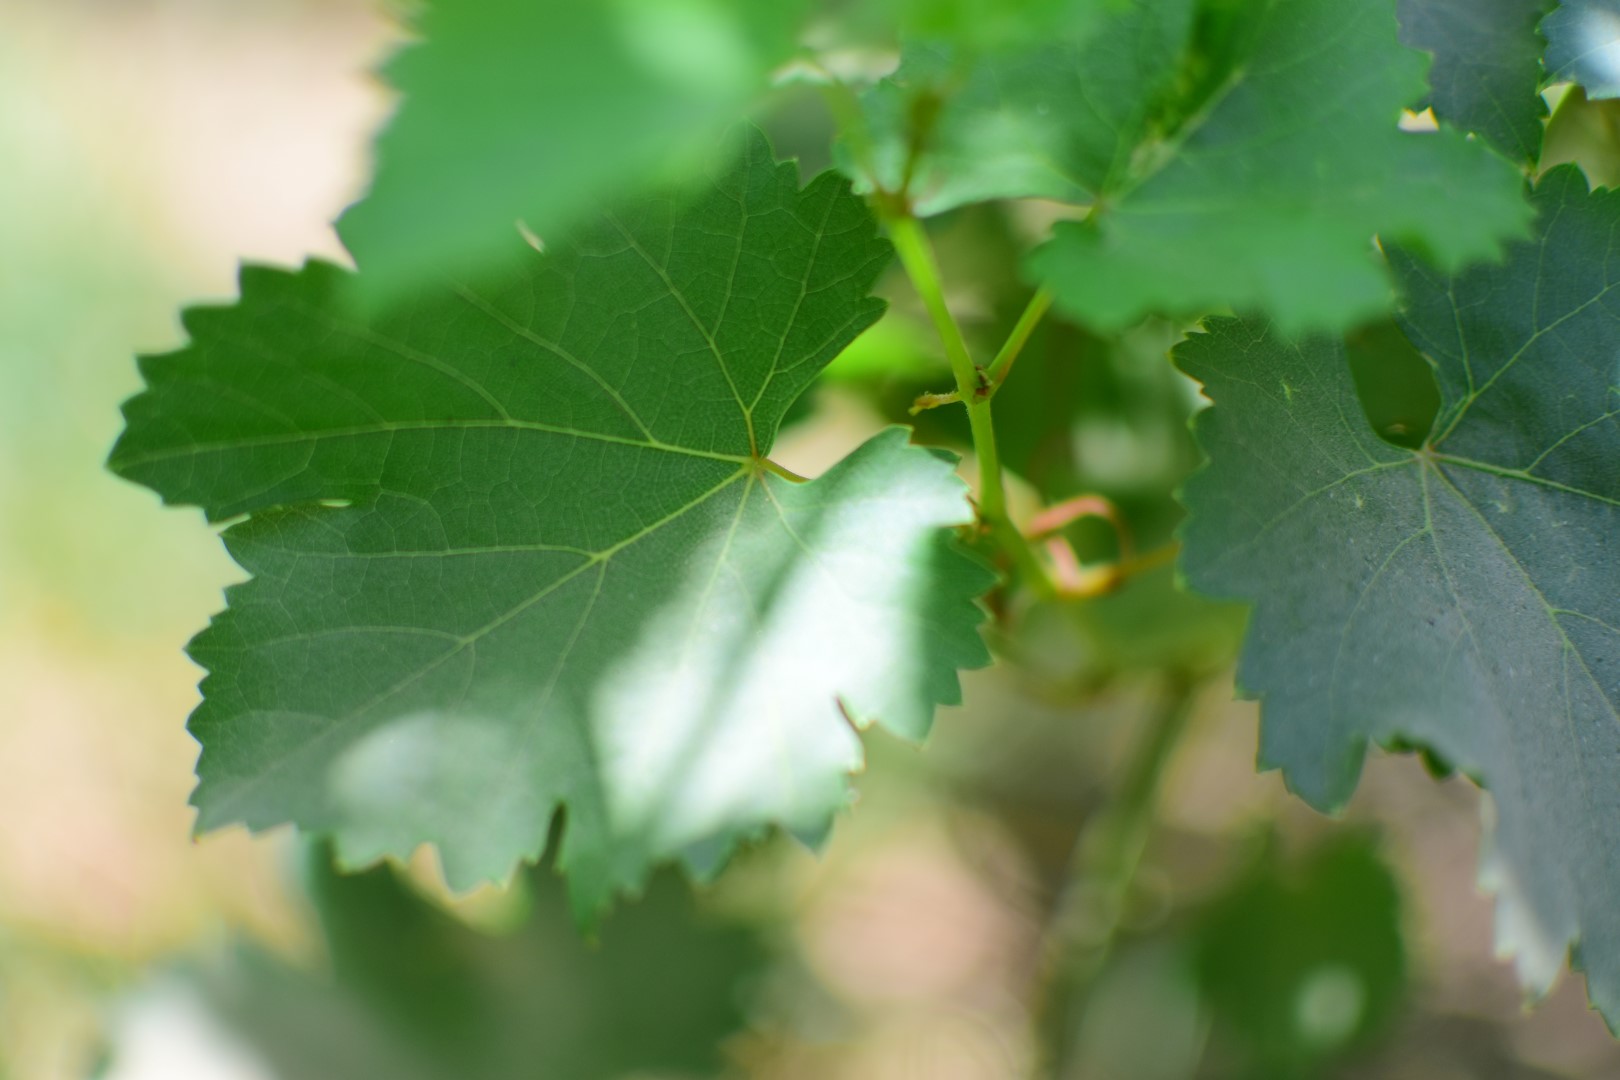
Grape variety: Frinsi